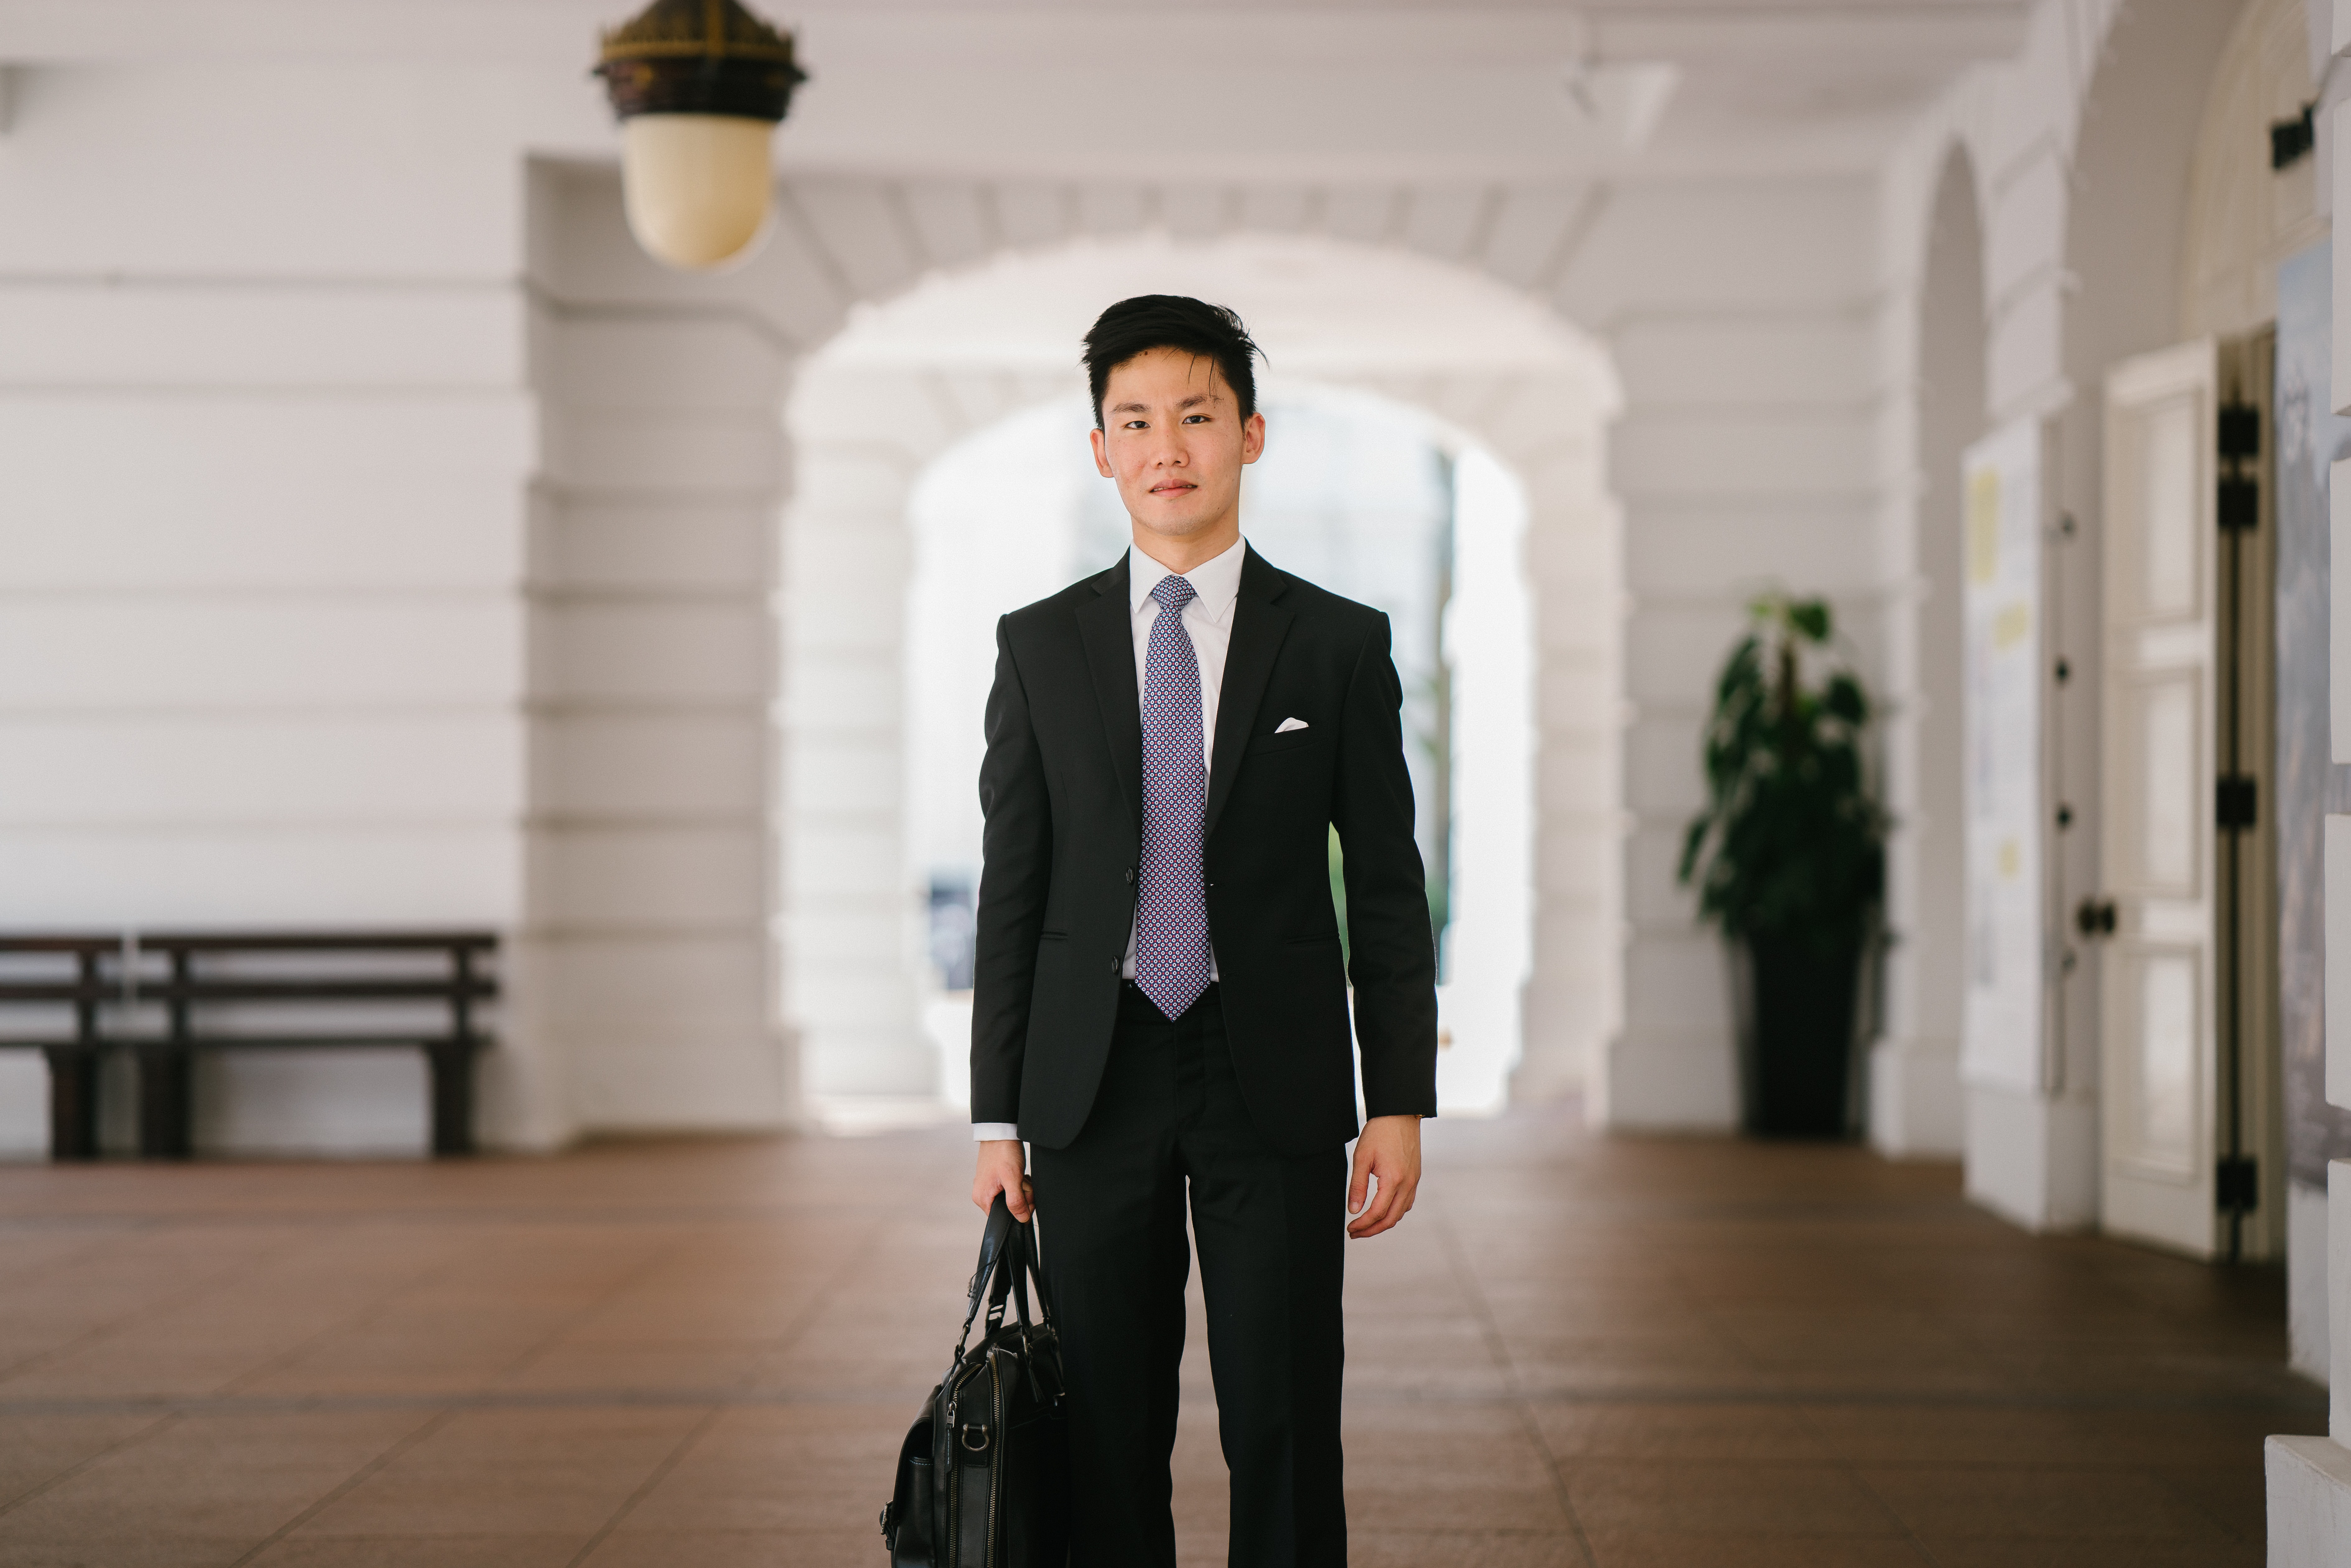
suit, formal wear, tuxedo, fashion, groom, outerwear, gentleman, businessperson, gown, white collar worker, ceremony, blazer